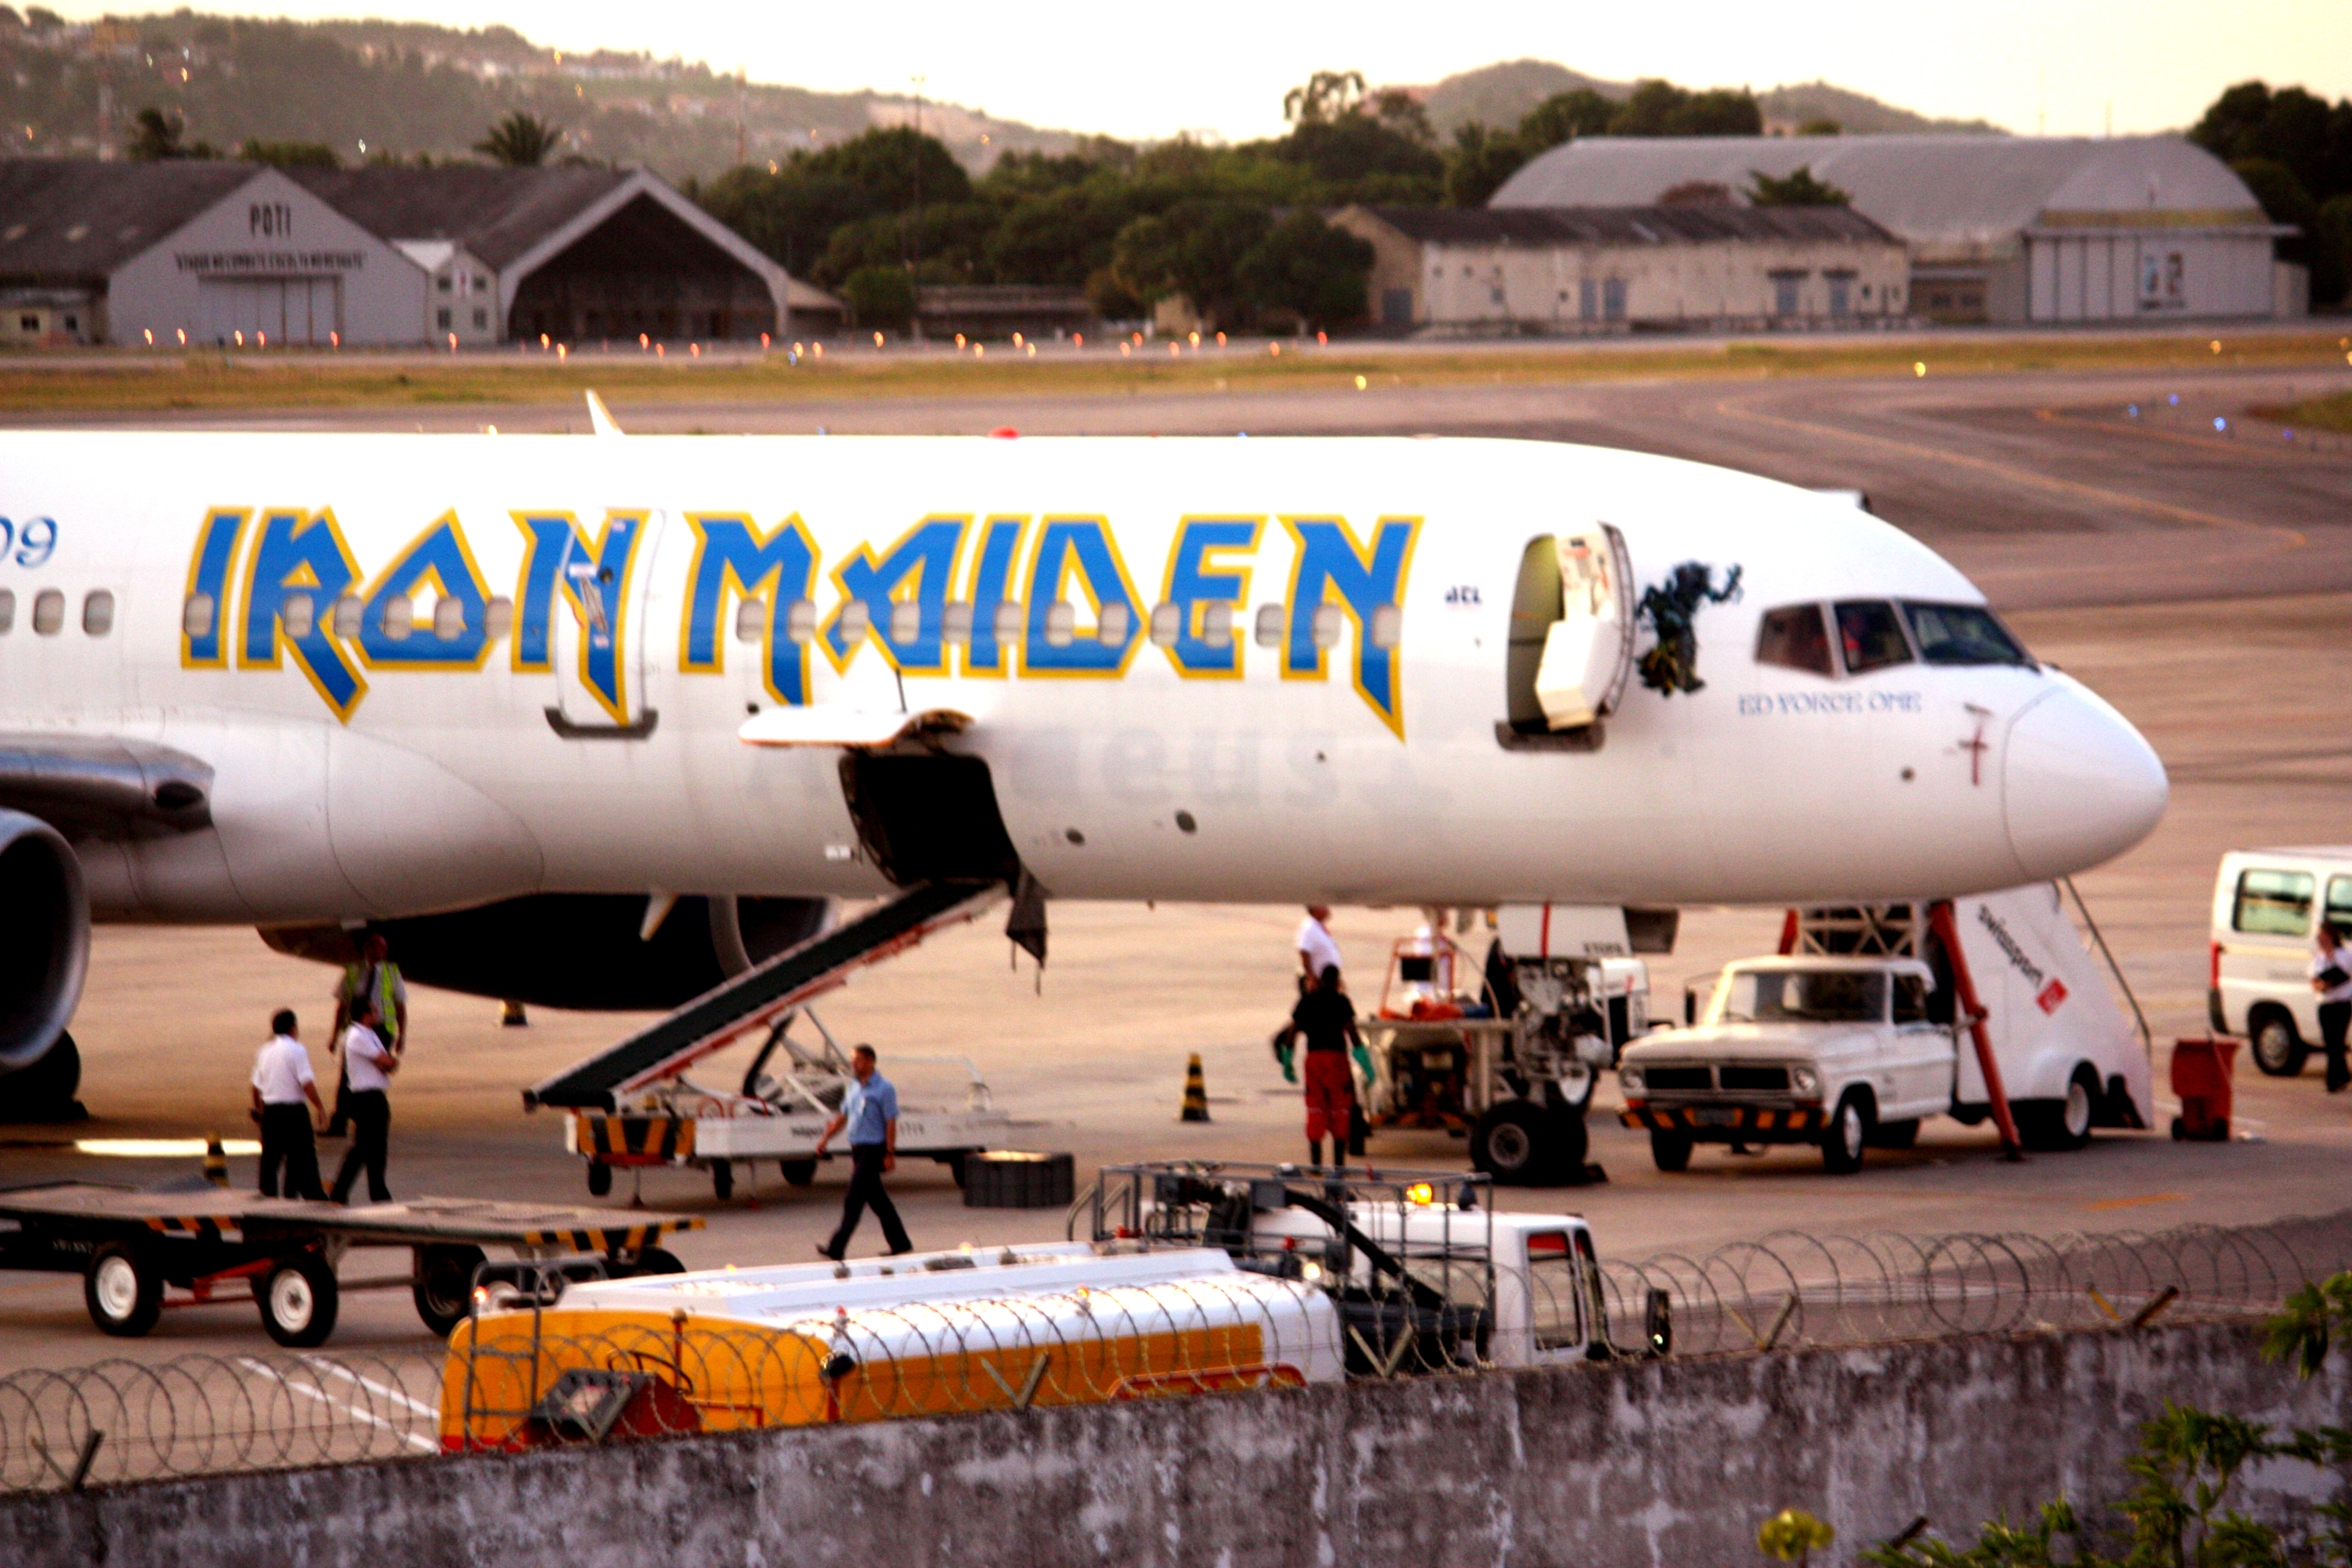
airplane, aircraft, vehicle, airline, aviation, shell, infrastructure, airliner, airbus, landing, boeing, ladders, ironmaiden, recife, 666, poti, 757, rec, boeing757, 757200, swissport, astraeus, sbrf, gojib, aeu666, jet aircraft, airbus a330, boeing 777, boeing 767, boeing 757, atmosphere of earth, wide body aircraft, narrow body aircraft, airbus a320 family